Barry Clemens

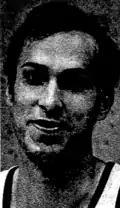

John Barry Clemens (born May 1, 1943) is an American former professional basketball player. The 6' 6" Clemens attended Xenia High School and Ohio Wesleyan University before being drafted by the NBA's New York Knicks in the 1965 NBA draft, and he went on to have a productive 11-year career with five teams: the Knicks, the Chicago Bulls, the Seattle SuperSonics, the Cleveland Cavaliers, and the Portland Trail Blazers. He retired in 1976 with career totals of 5,312 points and 2,532 rebounds.